Al-Azhar University – Gaza

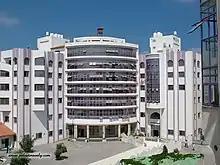
Faculty of Arts – Al Azhar university

AUG opened its doors in 1991 with the help of UNESCO and the Jordanian Ministry of Foreign Affairs with only two faculties: the Faculty of Education and the Faculty of Sharia and Law (now the Faculty of Law). In 1992, four faculties: the Faculty of Pharmacy, the Faculty of Agriculture and Environment, the Faculty of Science, and the Faculty of Arts & Human Sciences were established, followed by the Faculty of Economics and Administrative Sciences.